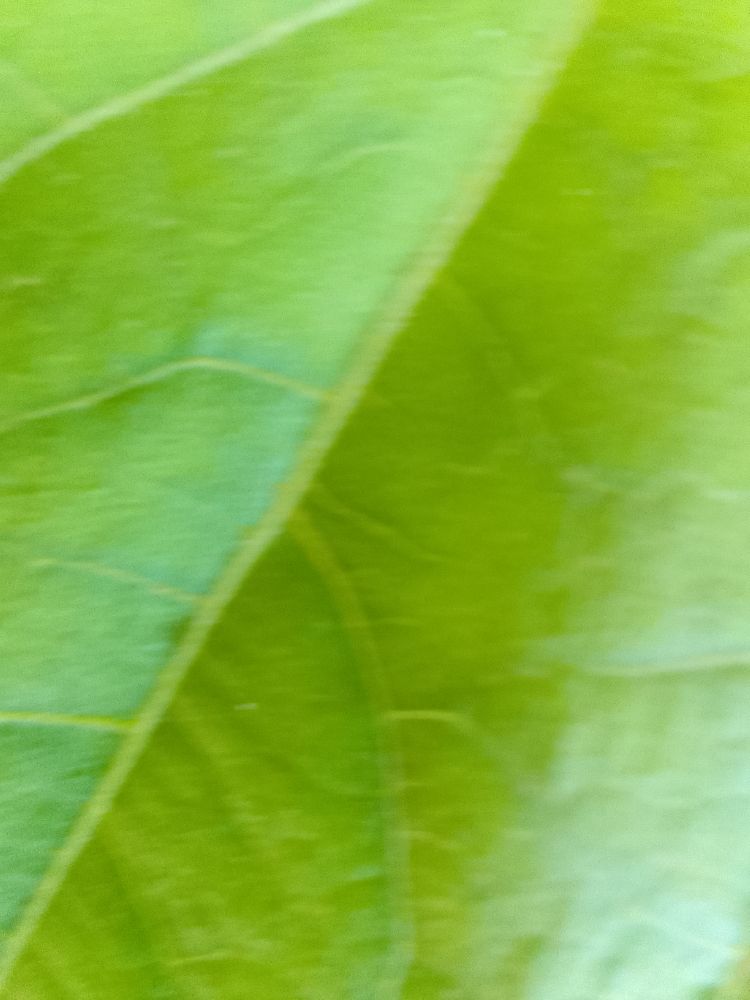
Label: healthy